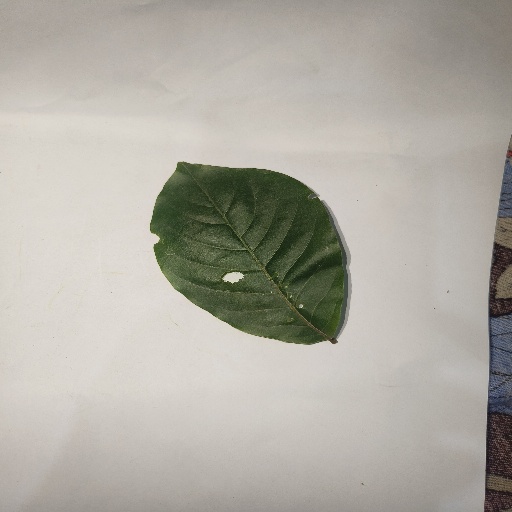
Species: HariTaki
Leaf condition: Shot Hole